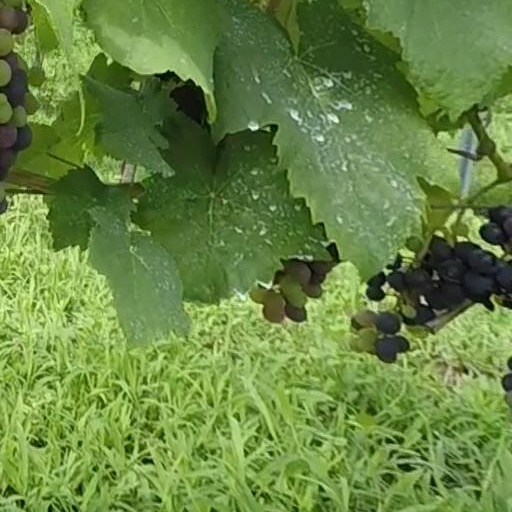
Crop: grape